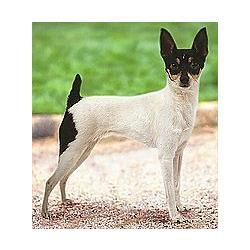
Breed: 237-n000095-toy_terrier